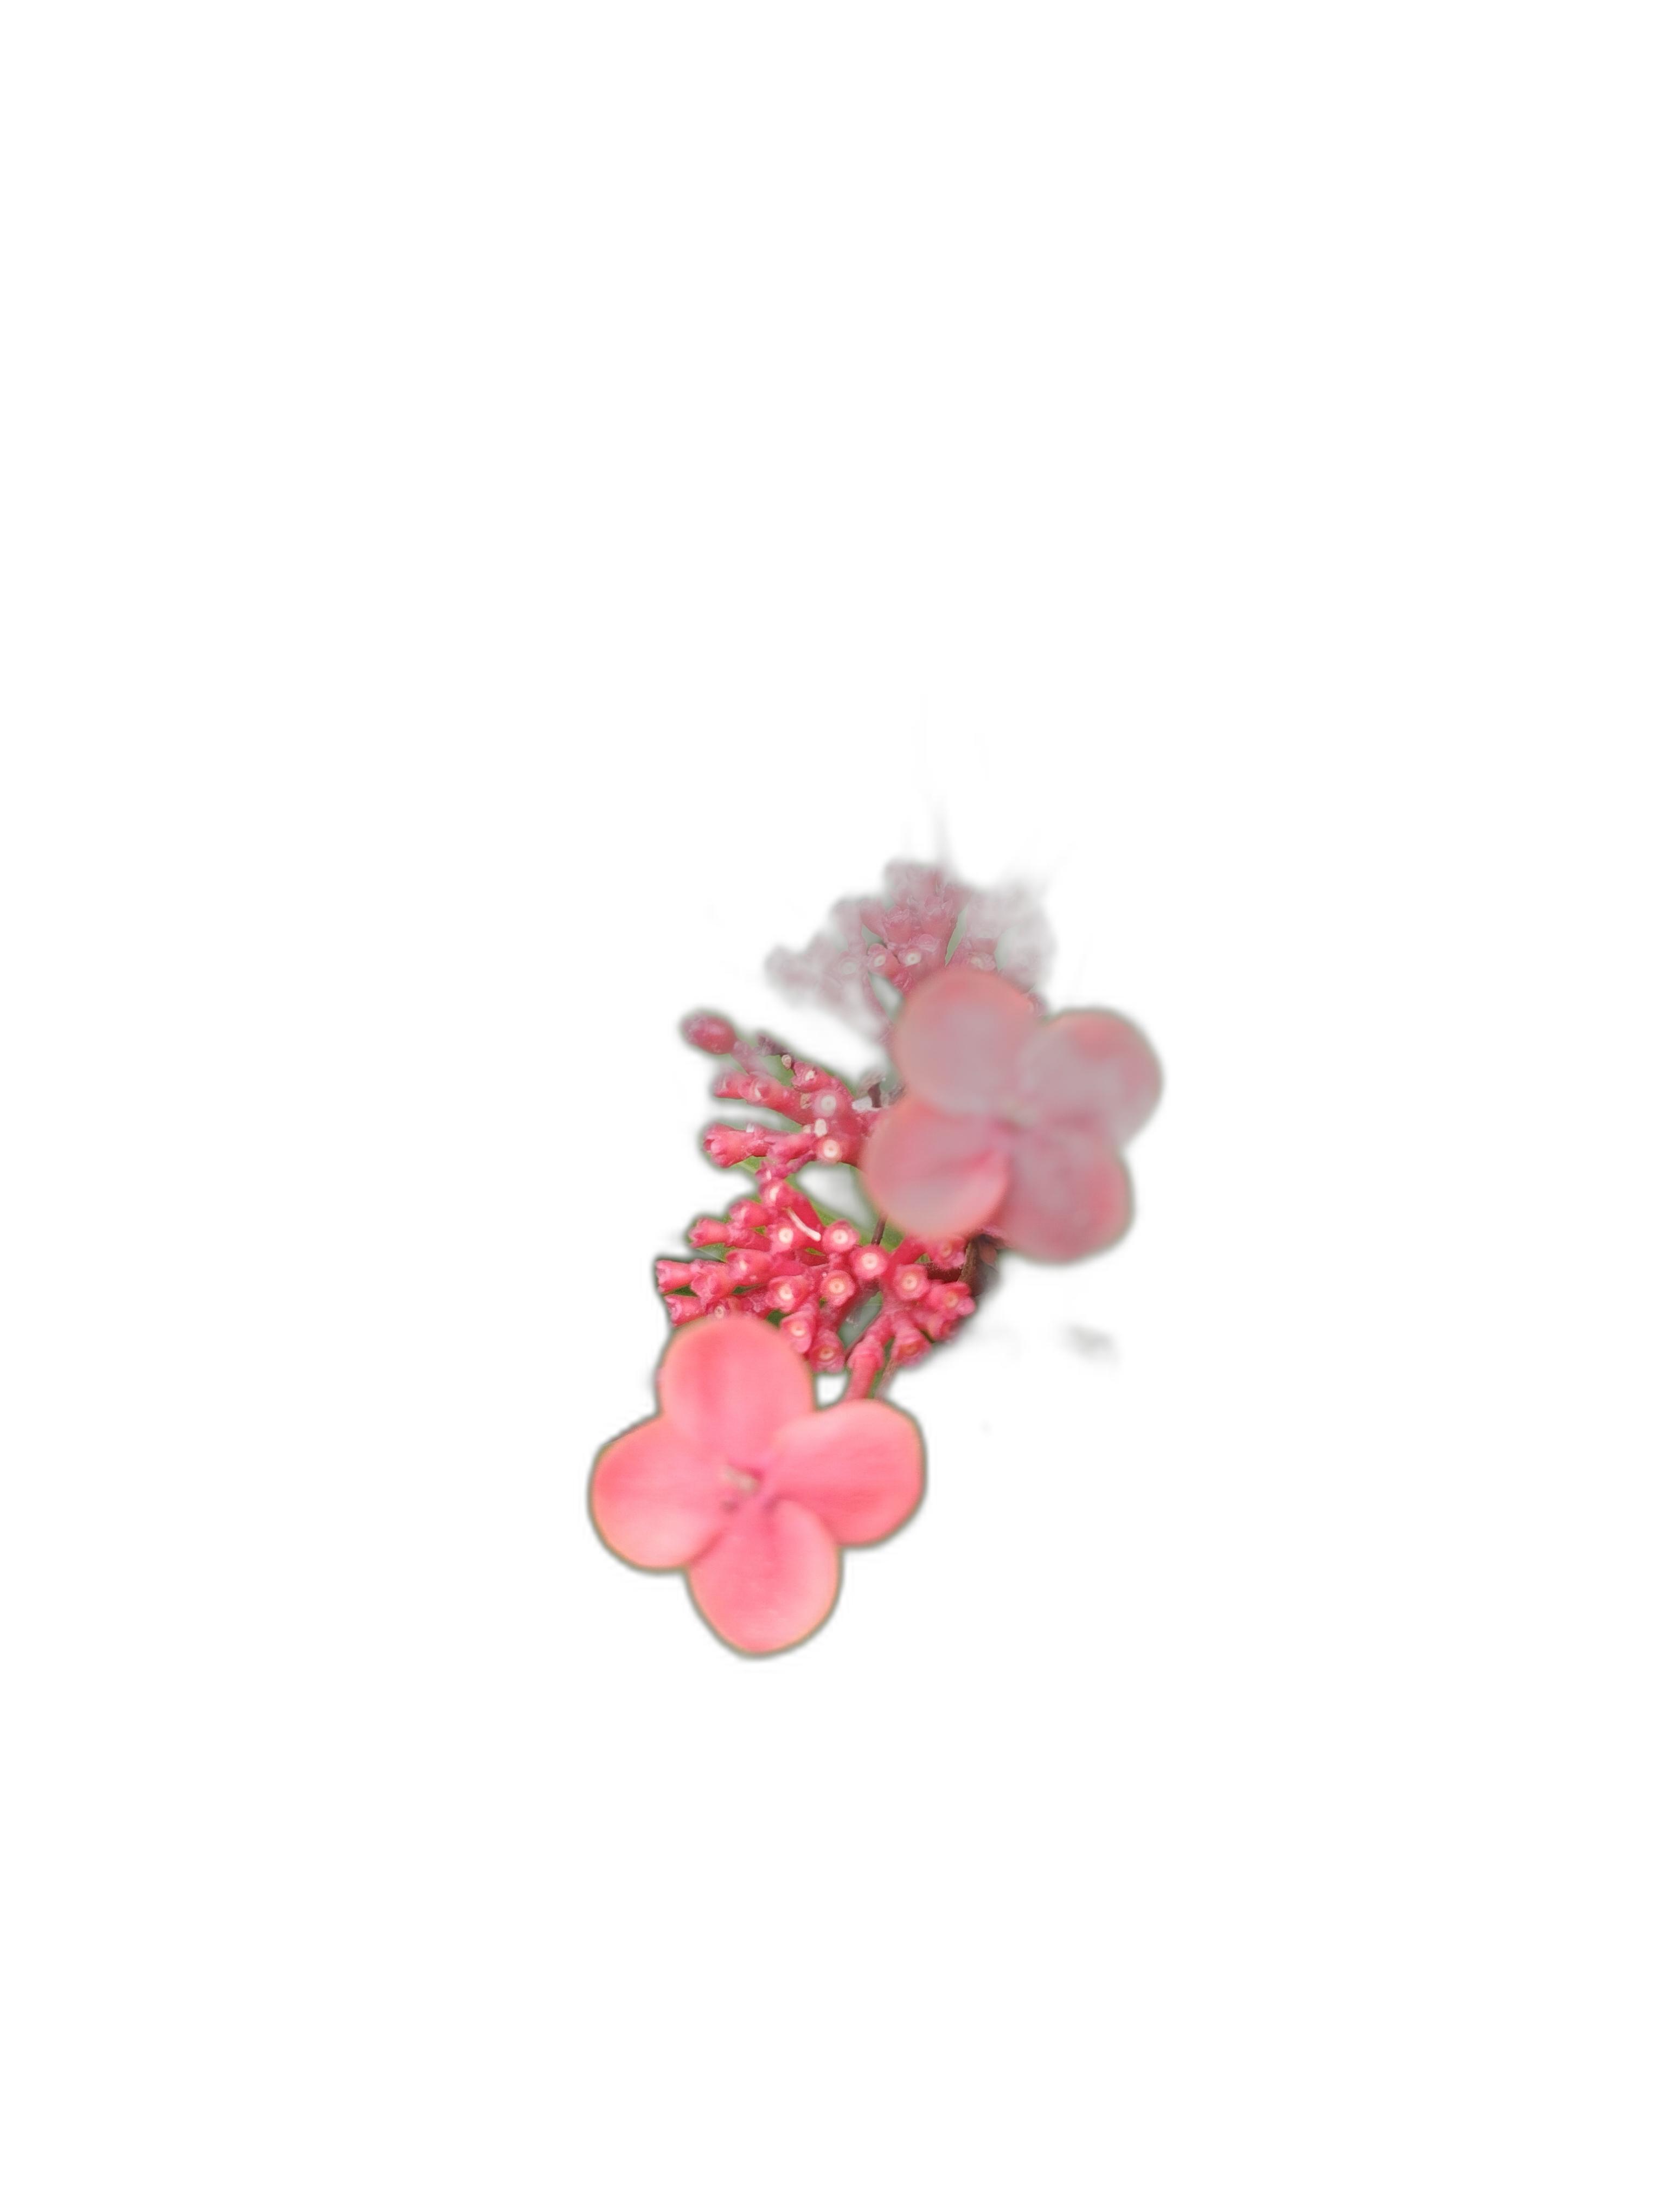
Label: Jungle geranium